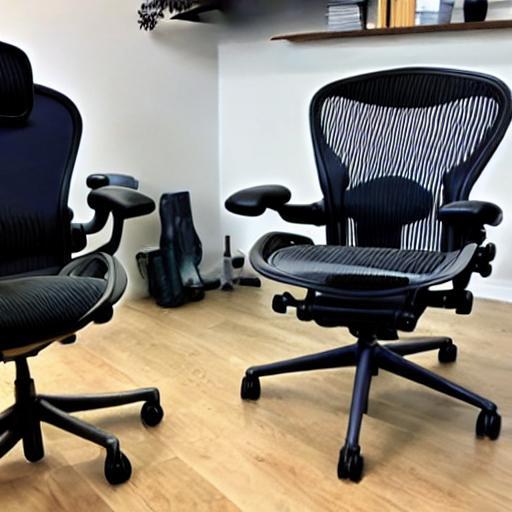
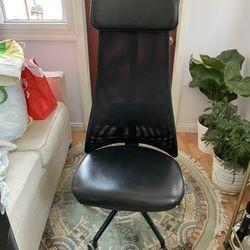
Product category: items_chair
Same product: no